Boston Corbett

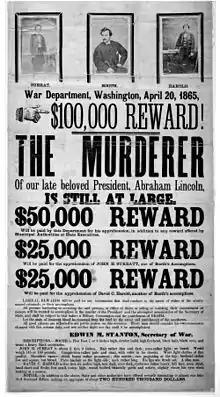
An 1865 wanted poster for John Wilkes Booth, John Surratt, and David Herold.

On April 19, 1861, early in the American Civil War, Corbett, who was anti-slavery, enlisted as a private in Company I of the Union Army's 12th New York State Militia. His eccentric behavior quickly got him into trouble, however; he always carried a Bible and regularly read passages aloud, held unauthorized prayer meetings, and argued with his superior officers. Corbett also castigated them for what he perceived as violations of God's word. He once reprimanded Col. Daniel Butterfield for cursing and taking the Lord's name in vain. Butterfield, in turn, sent Corbett to the guardhouse for several days for insubordination, yet he refused to apologize.